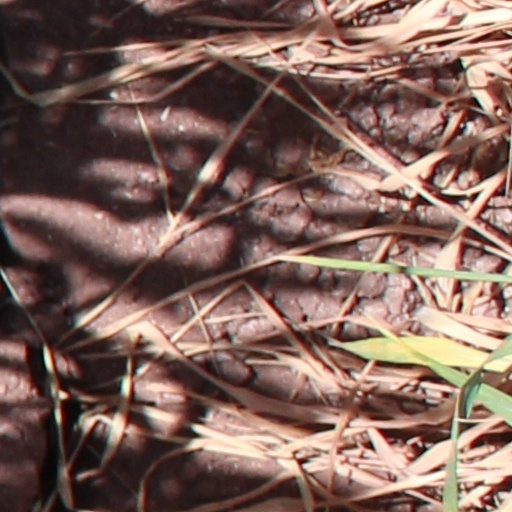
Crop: wheat